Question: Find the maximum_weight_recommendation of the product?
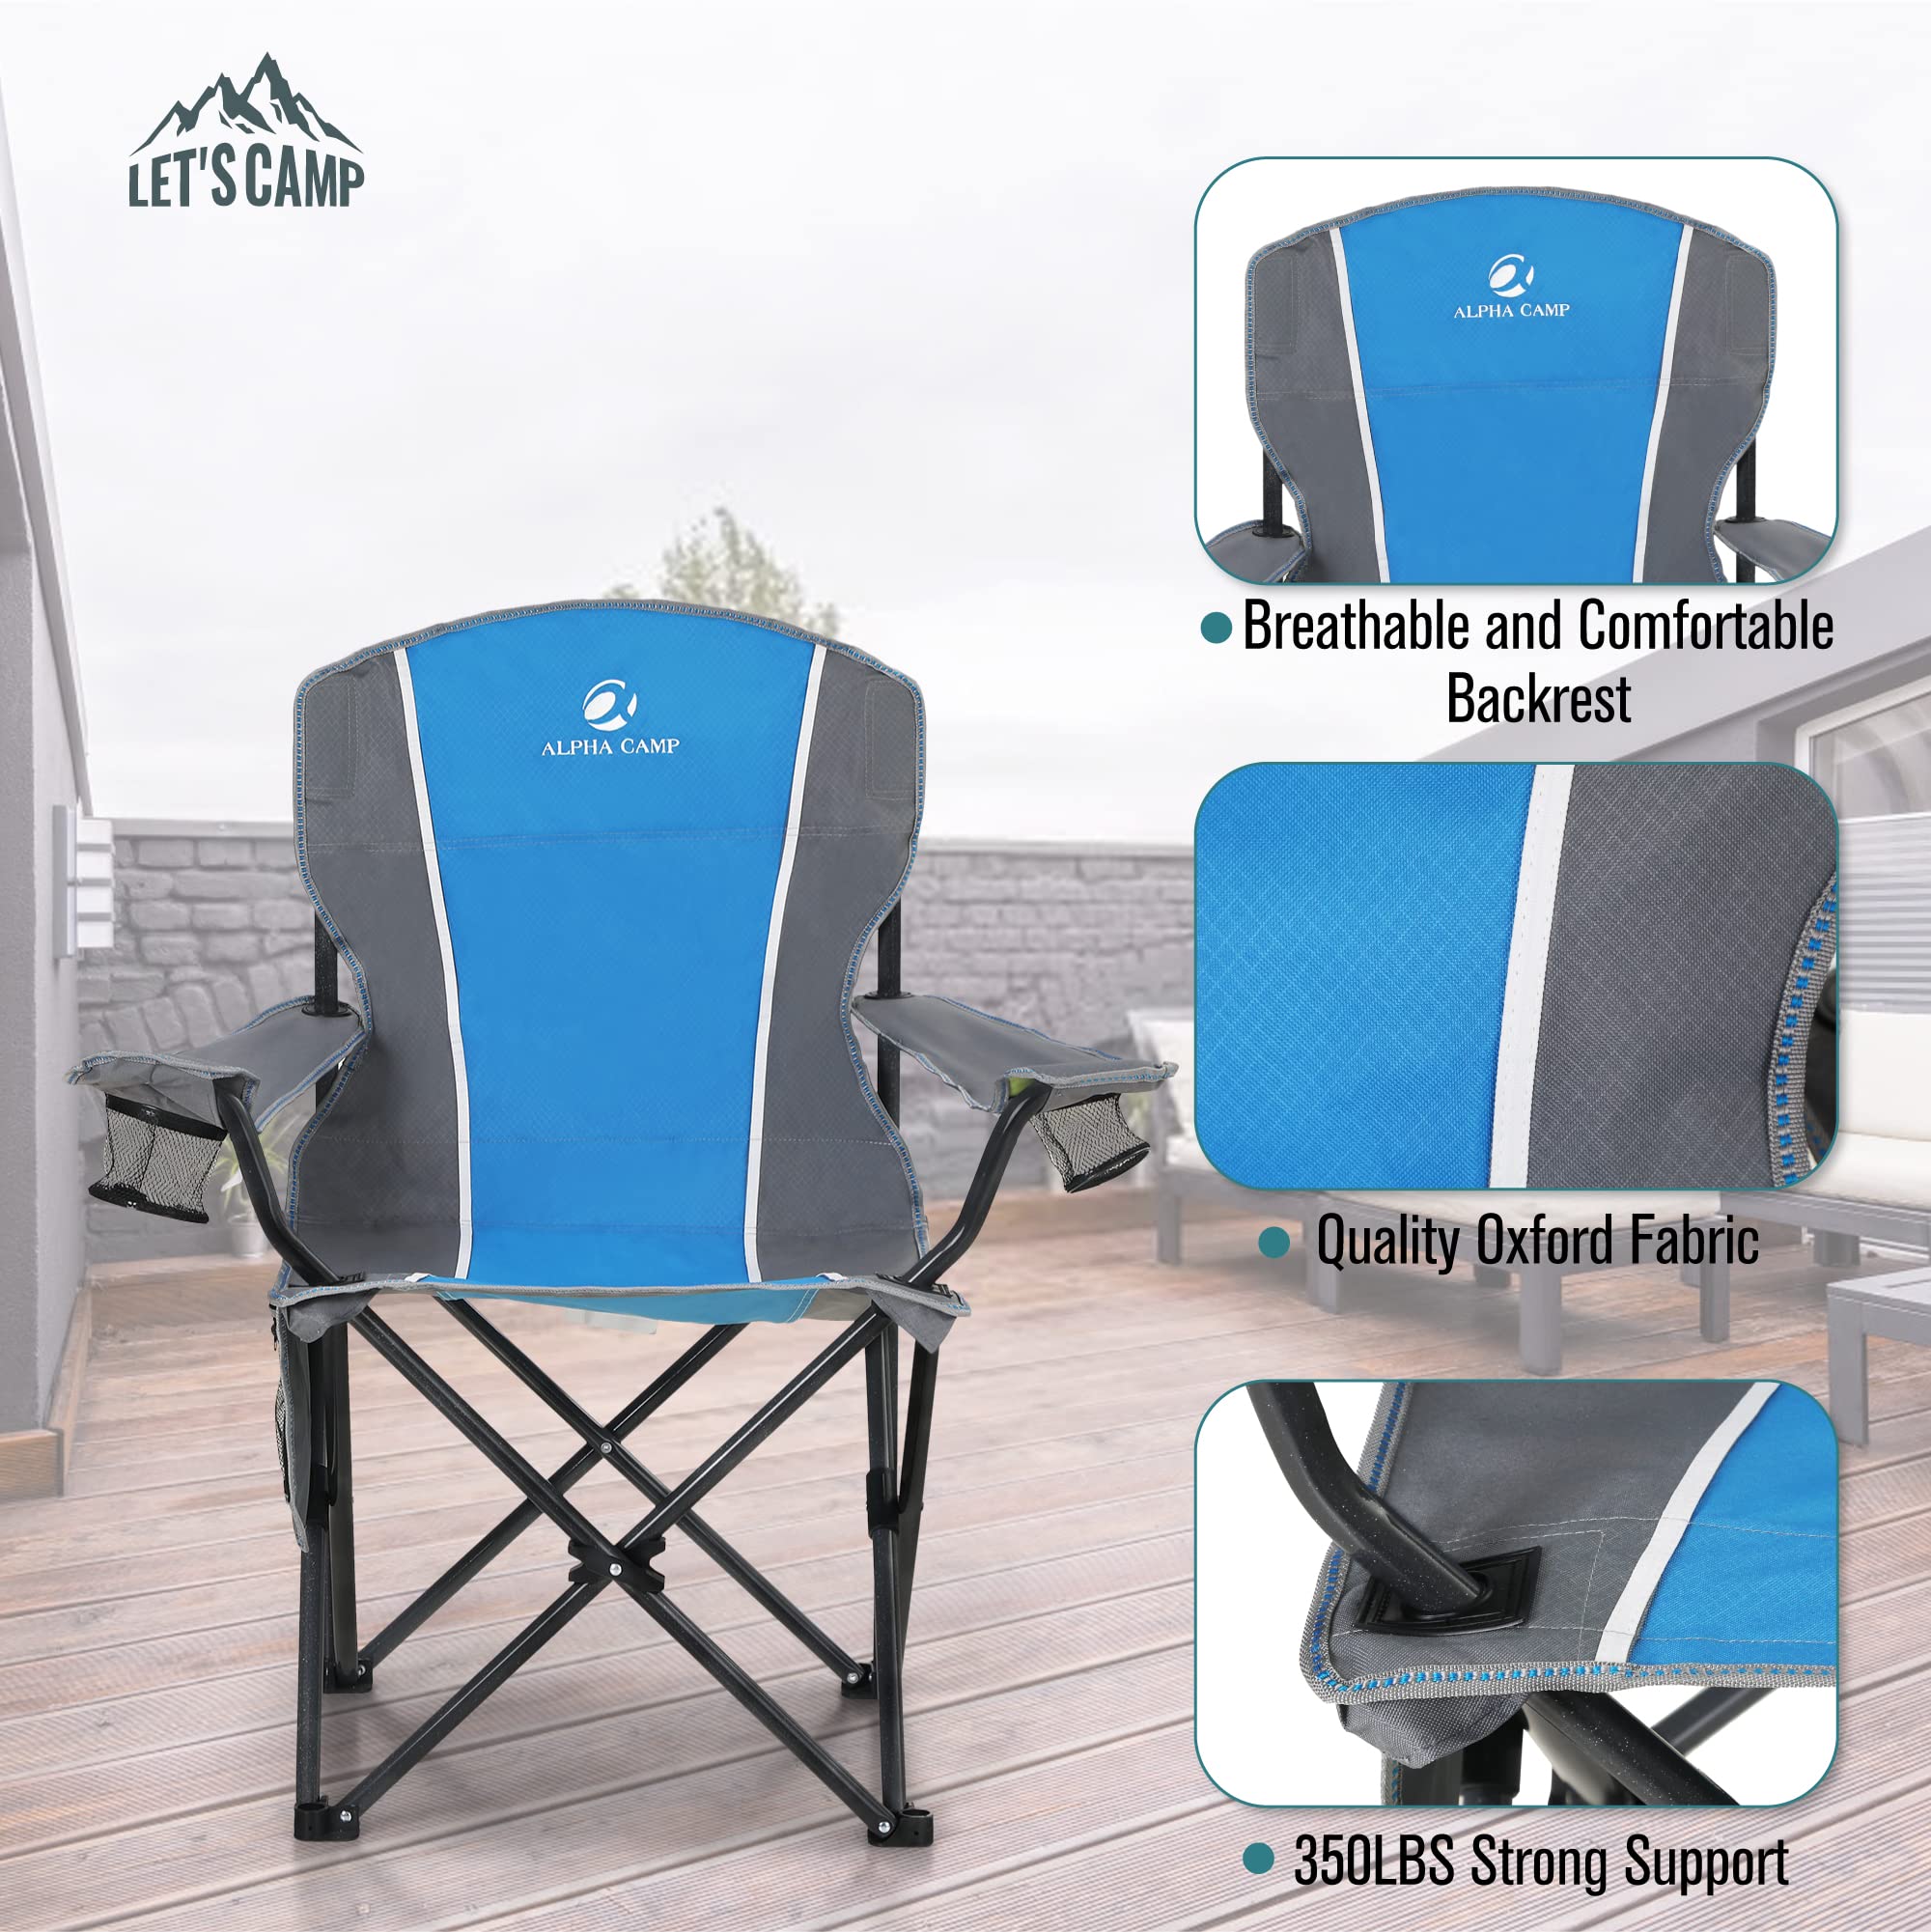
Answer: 350 pound